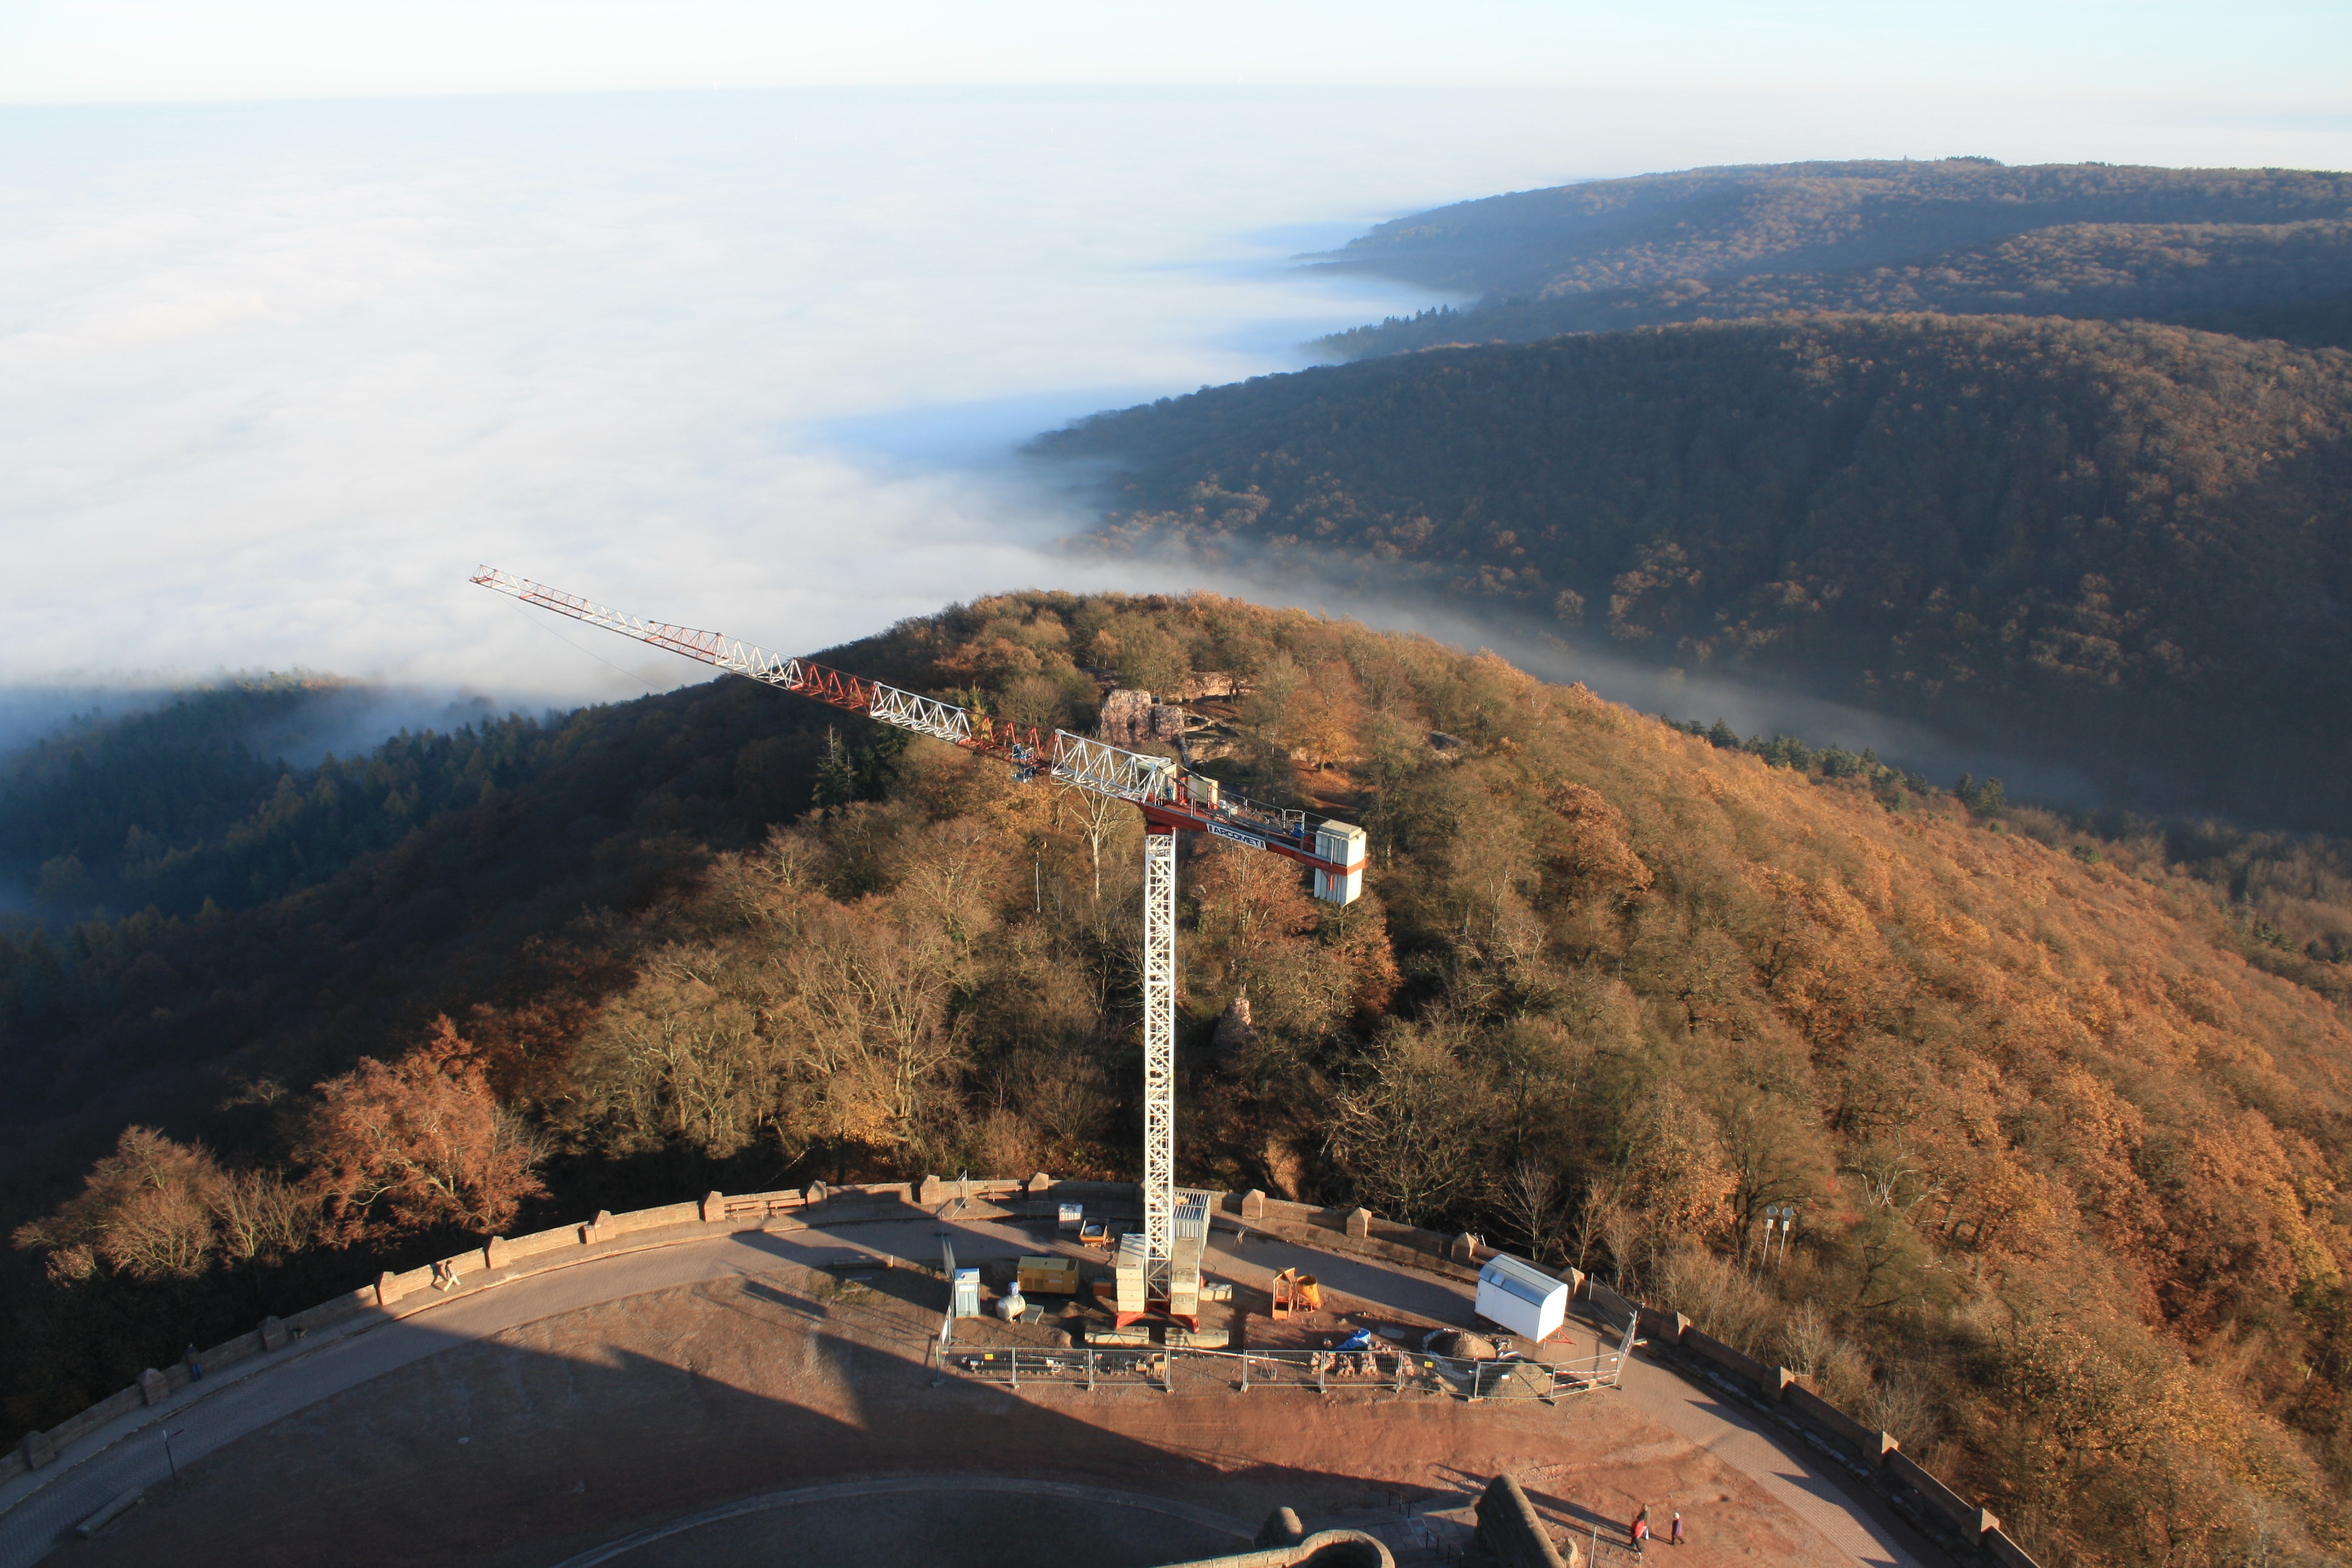
mountain, photography, mountain range, flight, infrastructure, site, cyrillic, baukran, construction work, aerial photography, atmosphere of earth